Army Cadet Force

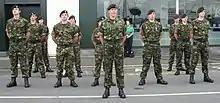
Cadets during parade and church service in Saint Peter Port, Guernsey, 16 September 2012

Army Cadet Syllabus [ACS] (the army cadet syllabus brought about in June 2022) is the training syllabus of the ACF and is divided into five levels each covering the core subjects but in more detail as they progress.